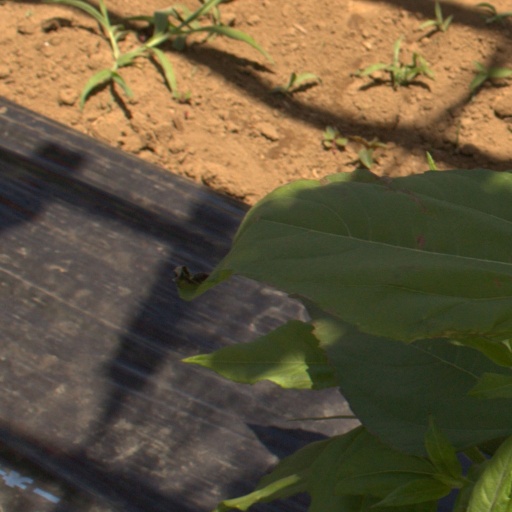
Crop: Jerusalem artichoke